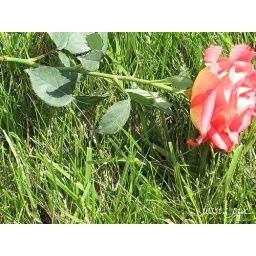
flower in grass